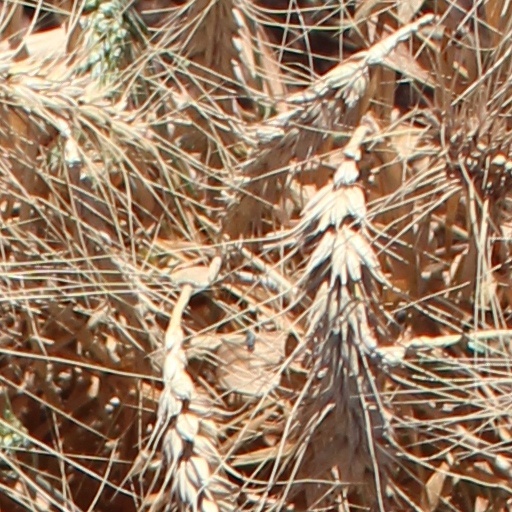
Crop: wheat